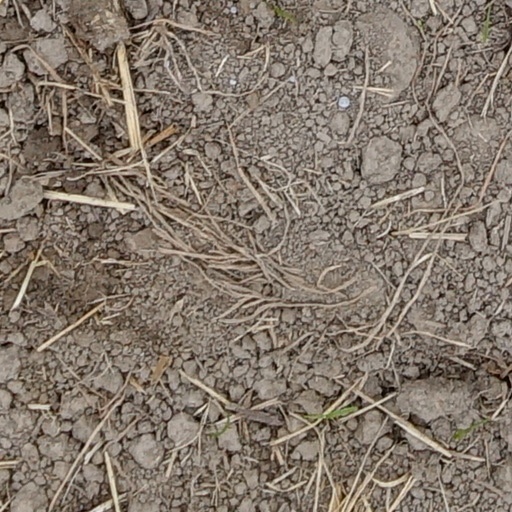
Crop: wheat